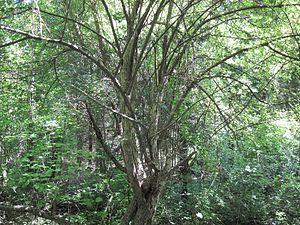
La Malus coronoria est un pommier originaire de la côte est de l'Amérique du Nord. On le reconnaît à la forme très plate et à l'aspect cireux de ses fruits. Il se caractérise également par la couleur argentée de son bois. Les pommes qu'il donne n'ont aucun goût mais elles sont comestibles.